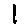
Label: 1